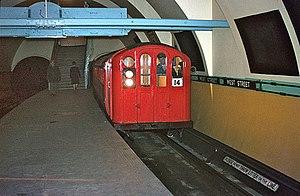
Le métro de Glasgow, en Écosse, est constitué d'une ligne circulaire qui entoure le centre ville et s'étend au nord et au sud de la rivière Clyde. Cette ligne unique en boucle de 10,5 km avec ses 15 stations est intégralement souterraine. Le dépôt de maintenance est toutefois en surface. C'est l'un des rares chemins de fer au monde à disposer d'un écartement de voie de 1 219 mm. Il est unique en ce sens que chacune des voies de circulation des trains est incluse dans son tunnel propre car, avec un diamètre de 3,35 m., le tunnel est également inhabituellement étroit. Les stations utilisent une variété de configurations de plates-formes en station. Initialement chemin de fer à câbles, les trains du métro furent électrifiés en 1935, le métro fut modernisé en 1977-1980. Il est actuellement en cours de rénovation. L'exploitant actuel est le Strathclyde Partnership for Transport.